Rock art of the Iberian Mediterranean Basin

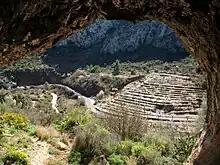
View from inside a cave, showing a typical setting in a narrow valley

There is a much better developed sense of composition in group subjects than in Paleolithic art, and animals running are shown in the "flying gallop" convention that would last in art until after the invention of photography. Human figures are also shown with very wide strides, or in a "flying running" posture with legs up to 180 degrees apart. The scenes depicted are often moments of drama; dead and dying men and animals are often shown, and sometimes battles between humans, which can include up to 44 figures. Scenes of human execution by archers and in one case by hanging also seen; these scenes of conflict seem to come from the later periods of painting, and from a more limited area "around the Gasulla and Valltota gorges" in the province of Castellón.